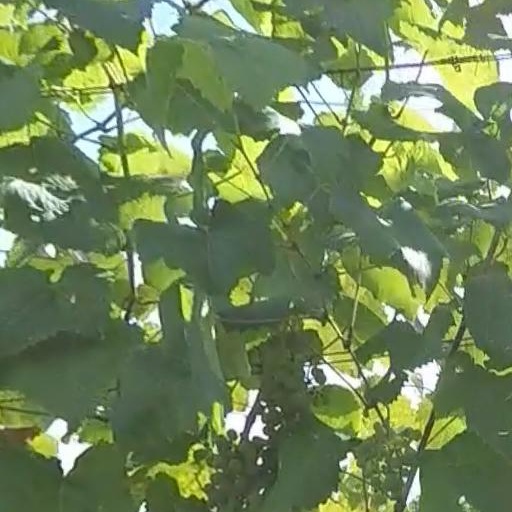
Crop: grape